Wilibald Swibert Joseph Gottlieb von Besser

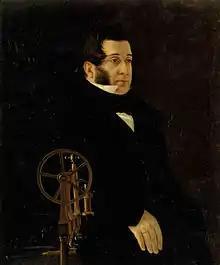
Portrait of Besser. Oil on canvas, 70×583 (1830s).

Wilibald Swibert Joseph Gottlieb von Besser (7 July 1784 – 11 October 1842), known in Russia as Vilibald Gotlibovich Besser was an Austrian-born botanist active in former eastern territories of Poland occupied by the Russian Empire, who worked most of his life within today's territory of western Ukraine.